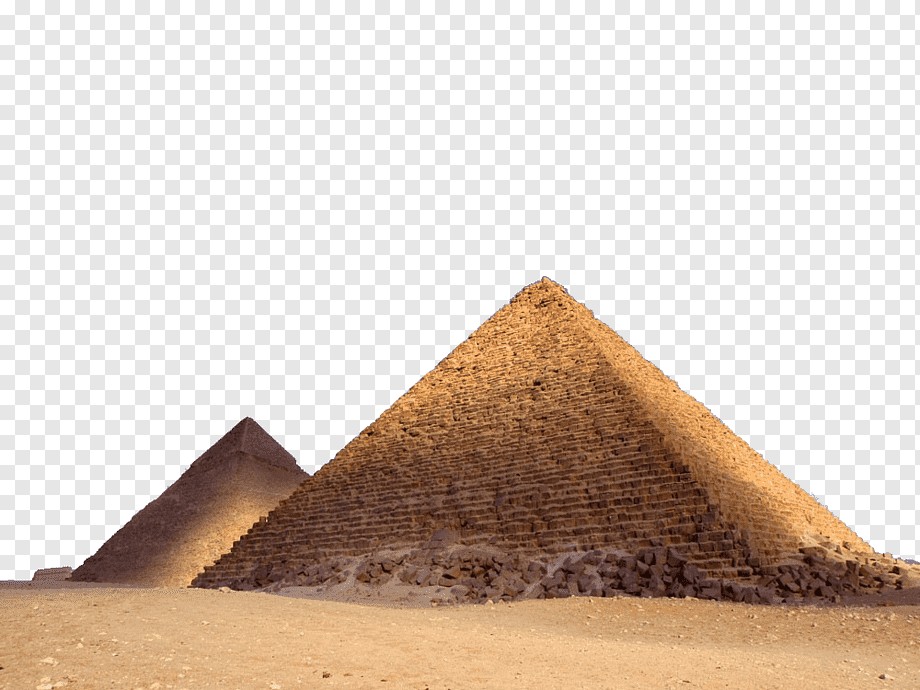
Landmark: Pyramids of Giza